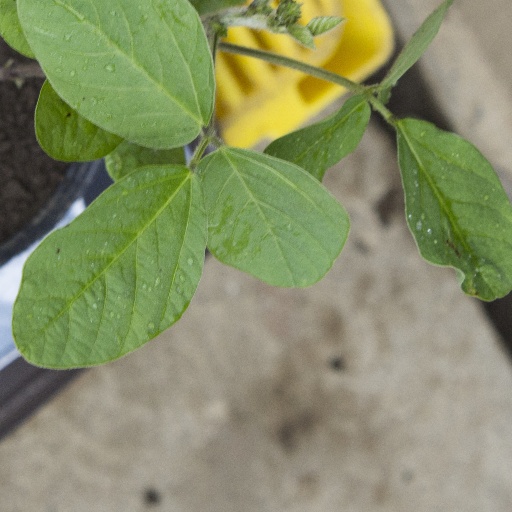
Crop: soybean